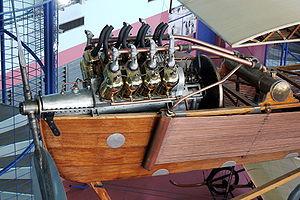
Antoinette VII par le travers. Cet avion et son moteur ont été concus par le constructeur, Léon Levavasseur associé avec Louis Blériot et Jules Gastambide en 1909. Le moteur est un V8 qui développe 50 CV, est refroidi à eau et est particulièrement léger. Envergure 14.40 m, Longueur 12.37 m, poids
Le musée de l'Air et de l'Espace du Bourget est le plus important musée aéronautique de France ; il est le plus ancien et l'un des plus grands du monde. Situé sur le territoire des communes de Dugny et Le Bourget, ses espaces ouverts au public sont dans la partie sud-est de l'emprise de l'aéroport du Bourget, qui est lui-même au nord-est de Paris. Ils sont à proximité de l'aérogare du Bourget et du Bureau d'enquêtes et d'analyses pour la sécurité de l'aviation civile.